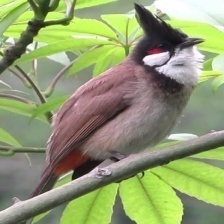
Species: RED WISKERED BULBUL
Scientific name: PYCNONOTUS JOCOSUS